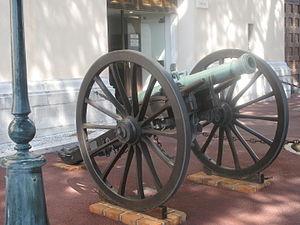
Canon à l'entrée du musée Napoléon à Monaco